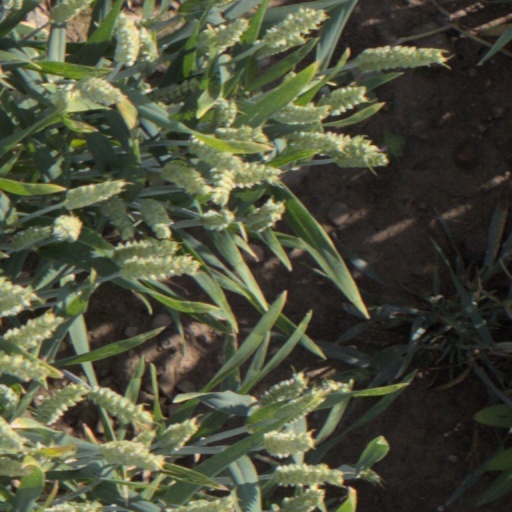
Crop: wheat